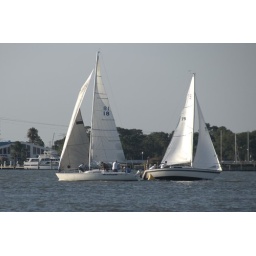
Clear Lake, Texas Wednesday sail boat races in 2005